Yakima War

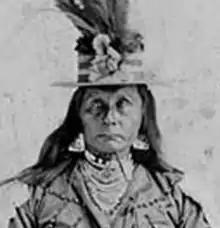
Cutmouth John, a U.S. Army Indian scout, is believed to have inflicted the only fatality on the Yakama at Union Gap.

That evening Kamiakan called a war council where it was decided the Yakama would make a stand in the hills of Union Gap. Rains began advancing on the hills the next morning, his progress slowed by small groups of Yakama employing hit and run tactics to delay the American advance against the main Yakama force. At four o'clock in the afternoon Maj. Haller, backed by a howitzer bombardment, led a charge against the Yakama position. Kamiakan's forces scattered into the brush at the mouth of Ahtanum Creek and the American offensive was called off.